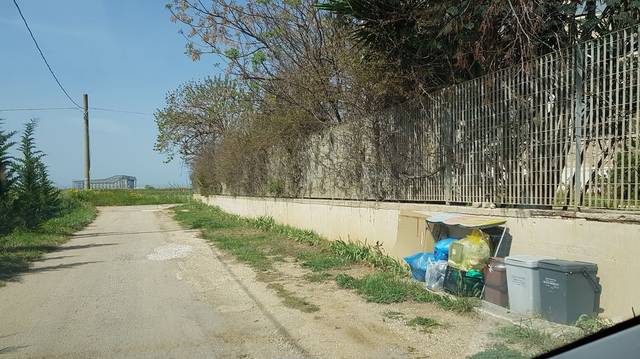
Region: Italy
Coordinates: 40.674, 17.935